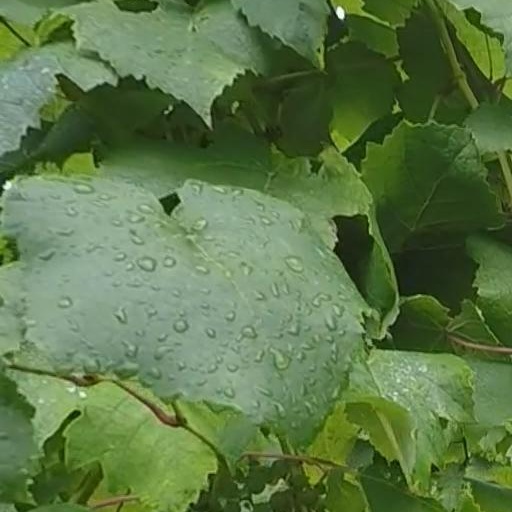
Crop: grape